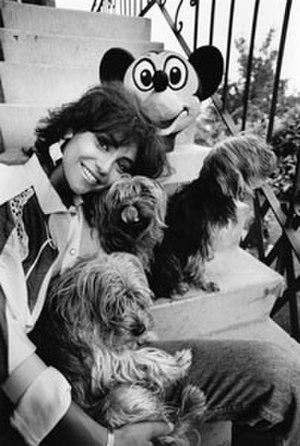
Lolita Morena